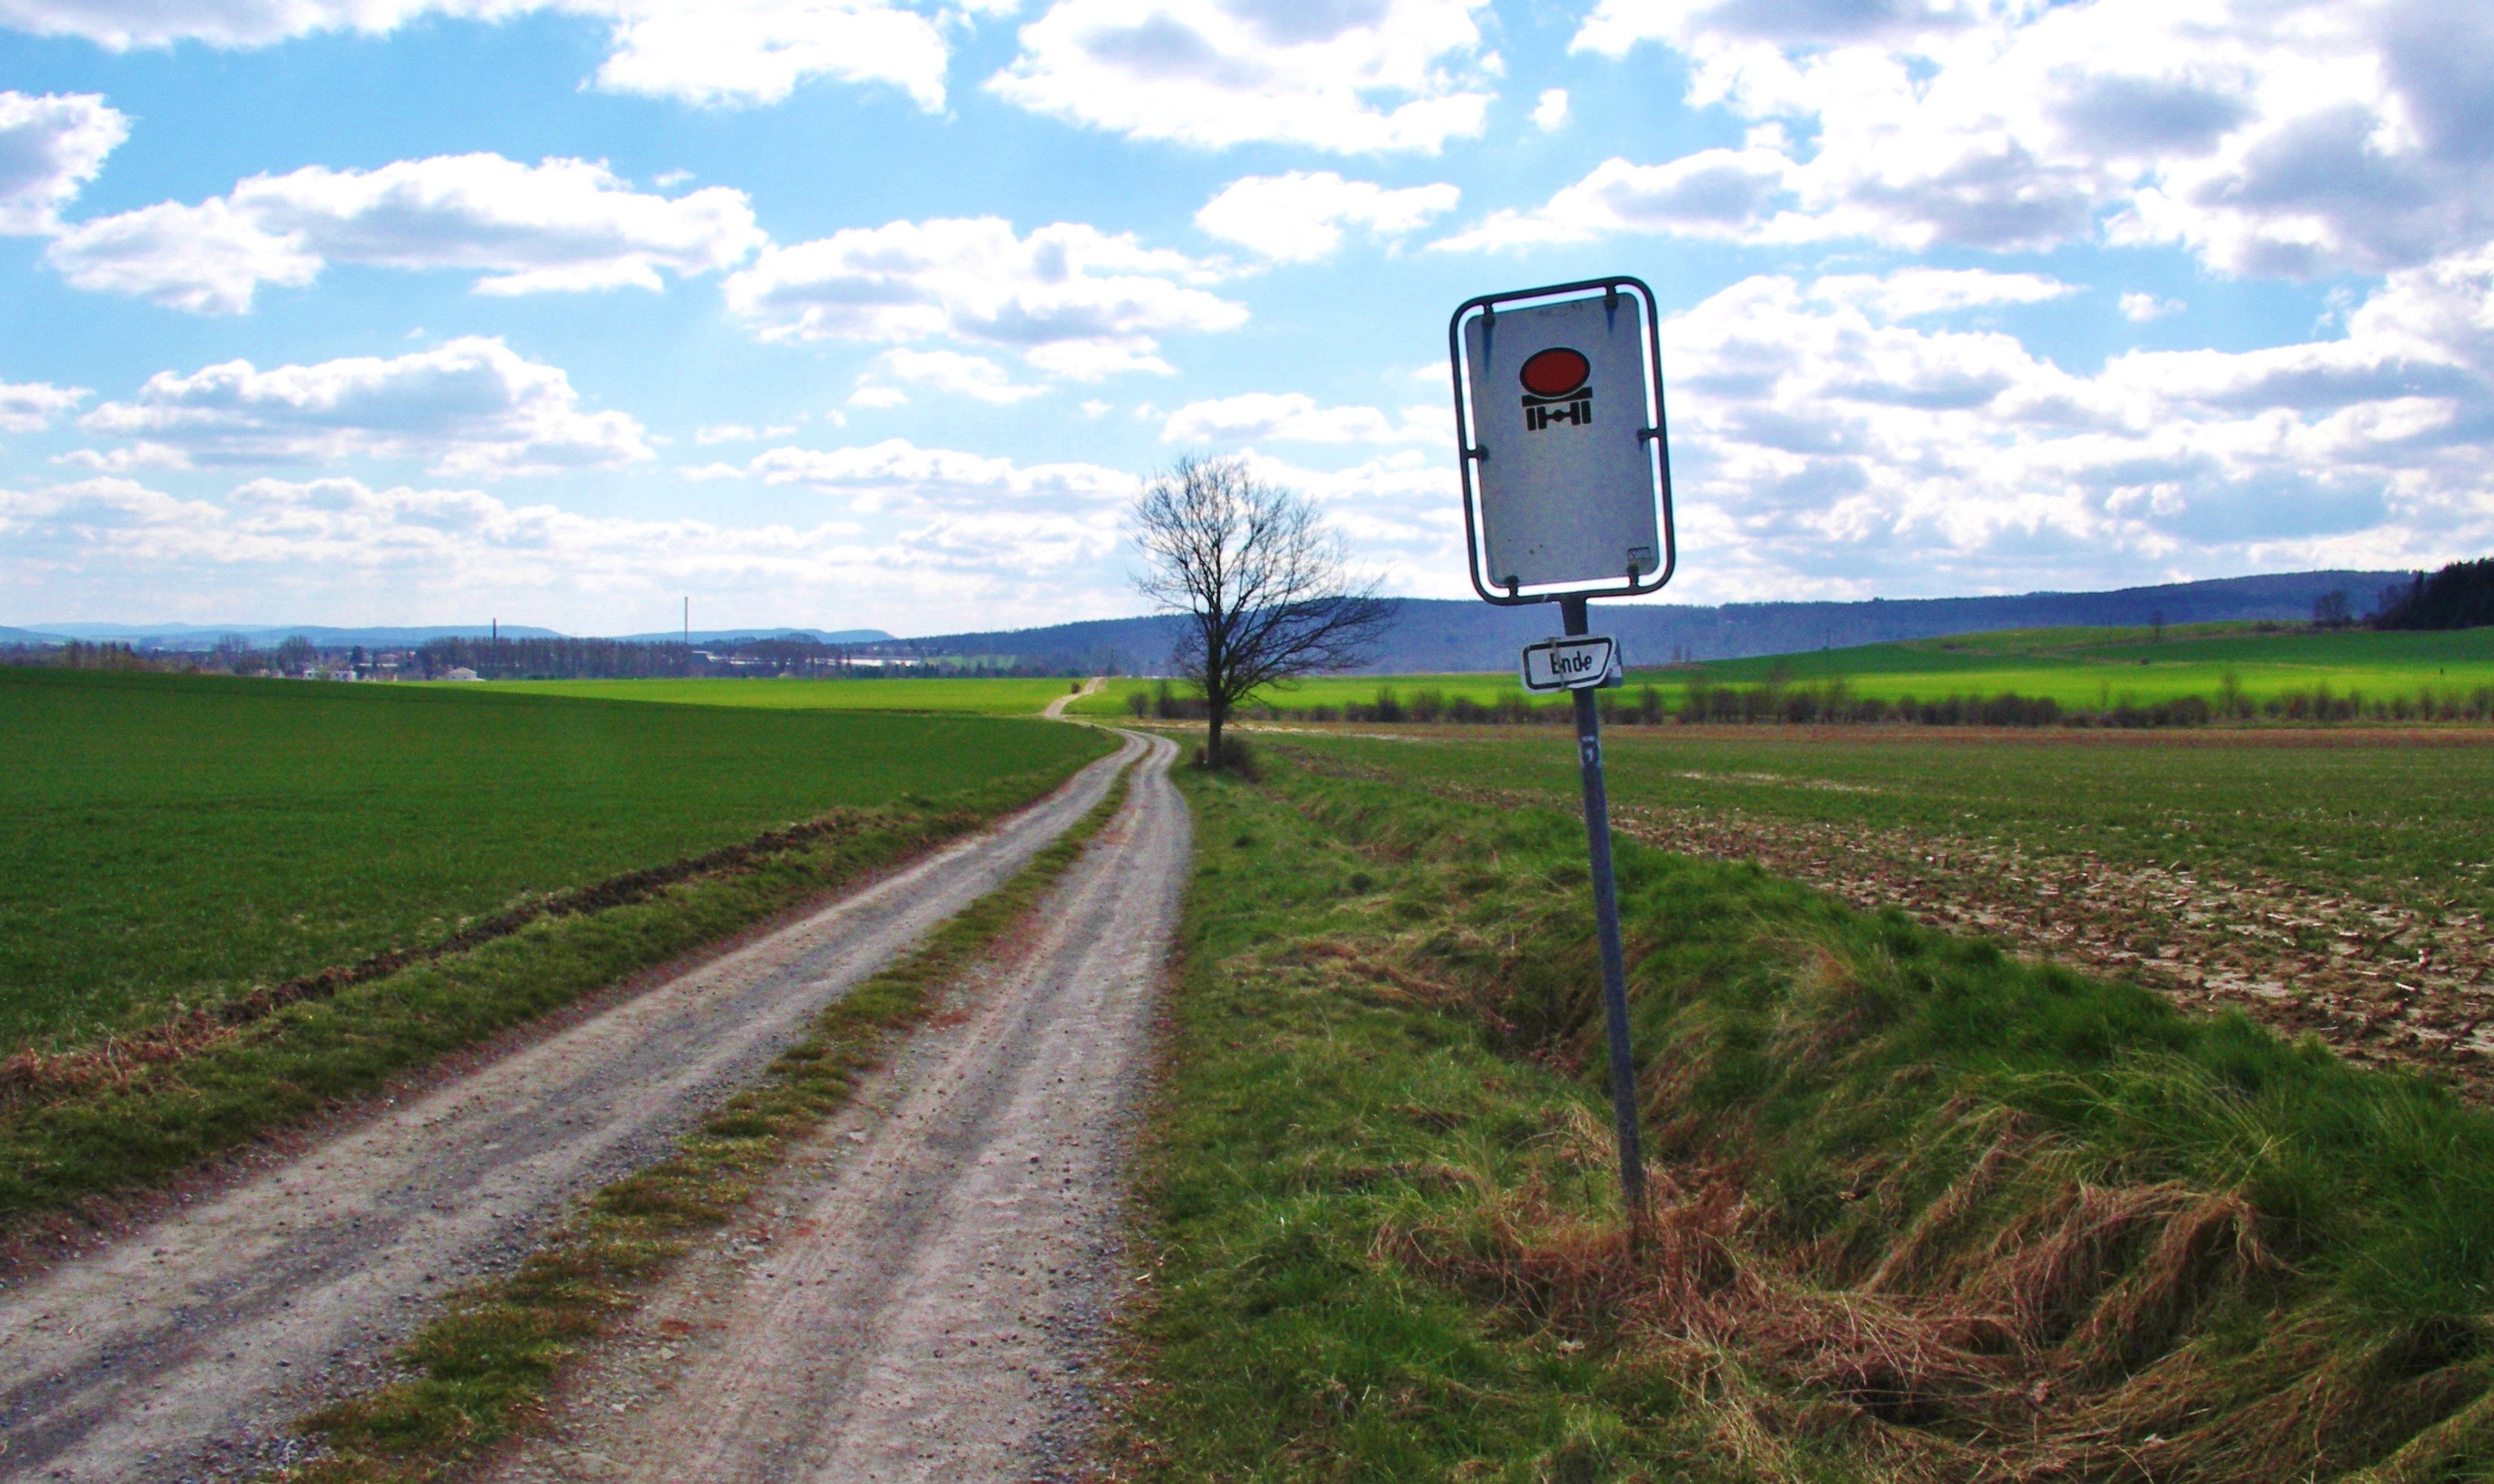
grass, sky, road, field, farm, meadow, prairie, highway, wind, dirt road, transport, agriculture, lane, plain, clouds, grassland, infrastructure, shield, rural area